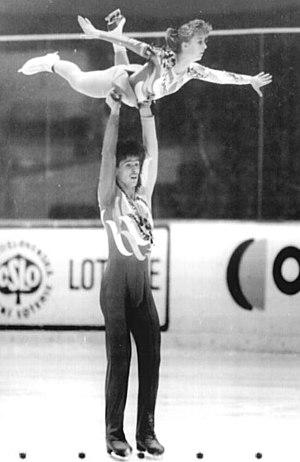
Mandy Wötzel, est une patineuse artistique allemande.